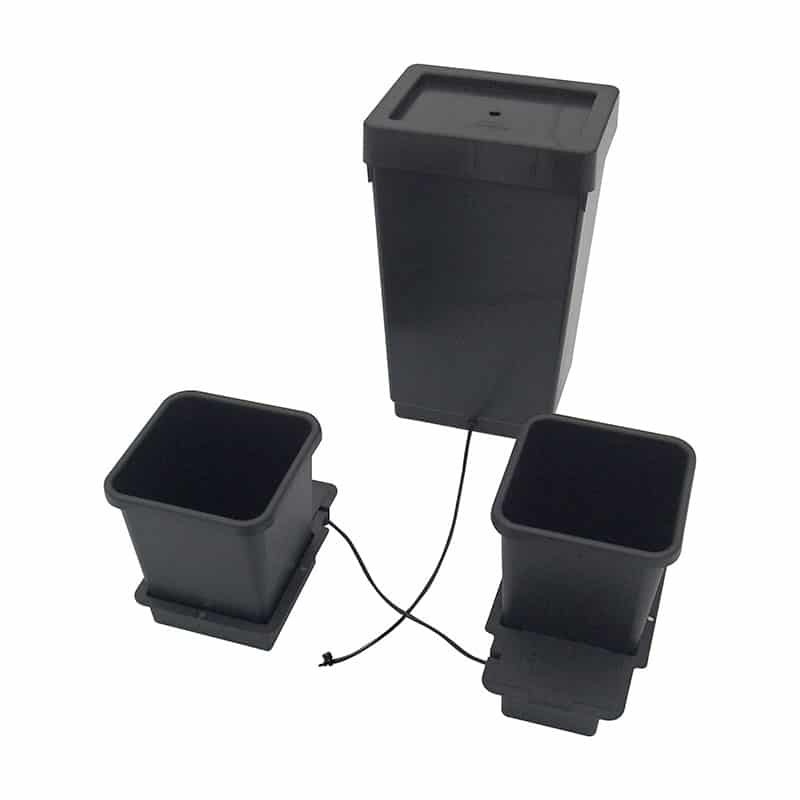
Autopot 9mm 2 Pot System with 47L Tank
Brand: AutoPot
The 1Pot System is extremely versatile and can be used for a wide range of plant types and sizes. Seasonal flowering plants and perennial shrubs thrive and produce an abundance of blooms and foliage because of the unique action of the AQUAvalve, which is designed to allow the plant to go through a wet & dry cycle. The 1Pot System is easily extended so many pots can be linked to a single tank. Please see examples of typical layouts using 9mm pipe or 16mm pipe. The pots & trays can be easily moved at will, if the plants grow too large they can be spaced further apart with ease. Once set up and a tank is filled with water & liquid feed this extremely versatile system will completely take care of all your plants needs.
Category: Home & Garden > Lawn & Garden > Gardening > Hydroponics > Hydroponic Systems > Nutrient Film Technique (NFT)